Kykkos Monastery

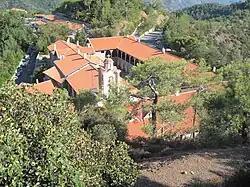
Kykkos Monastery

Kykkos Monastery ( or [] for short), which lies 20 km west of Pedoulas, is one of the wealthiest and best-known monasteries in Cyprus.